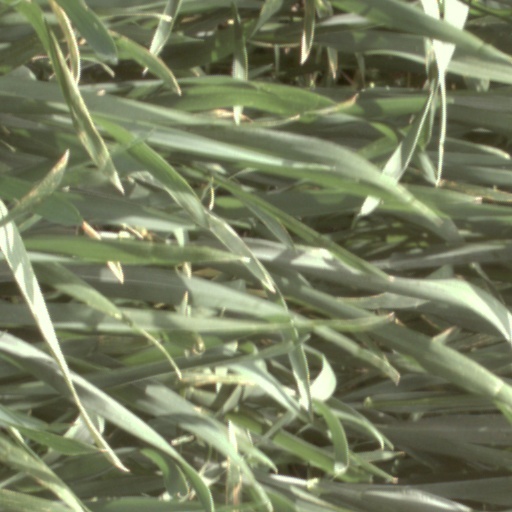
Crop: wheat